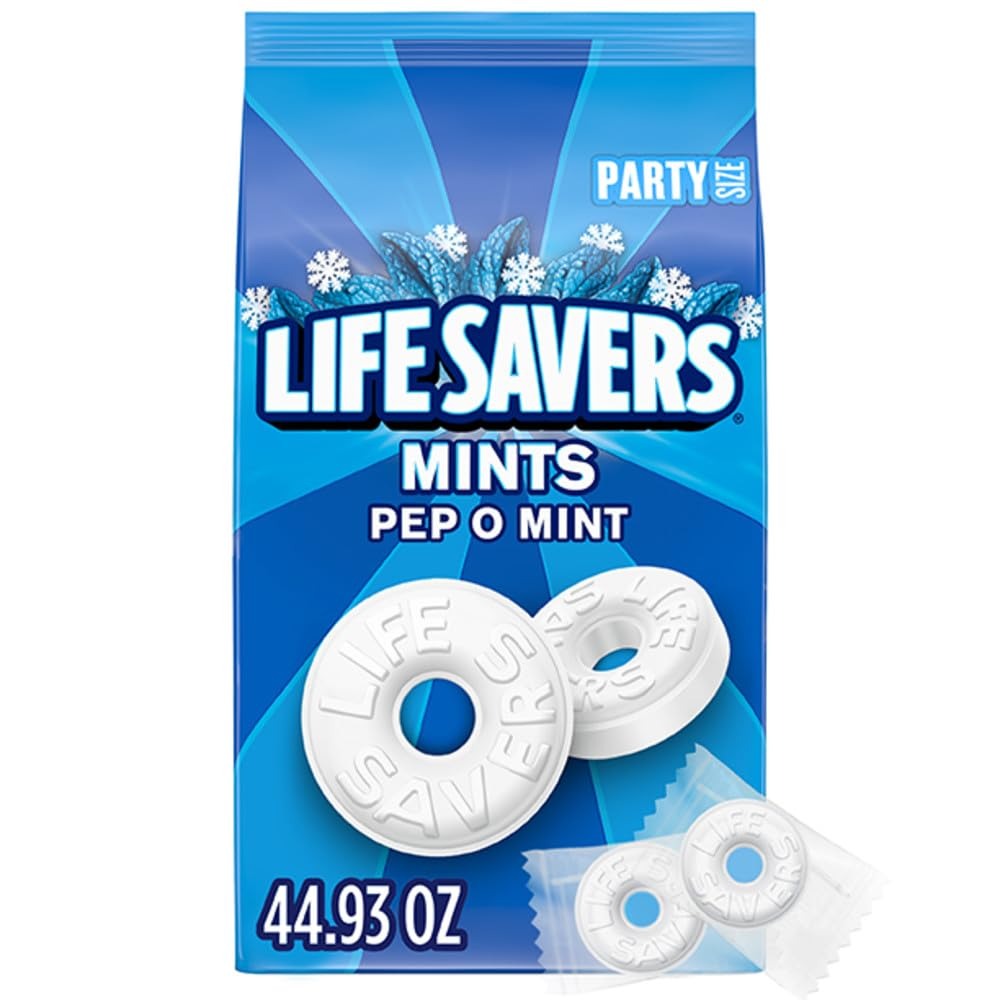
Item Name: LIFE SAVERS Pep-O-Mint Peppermint Hard Candy Individually Wrapped, Party Size Bulk Hard Candy, 44.93 oz Bag
Bullet Point 1: REFRESHING FLAVOR: Enjoy the cool taste of peppermint with LIFE SAVERS Pep-O-Mint candy mints, perfect for keeping your breath fresh
Bullet Point 2: PARTY SIZE BAG: With this 44.93-ounce party size bag of individually wrapped peppermint candies, you'll have plenty of bulk mints individually wrapped to share or enjoy yourself
Bullet Point 3: VERSATILE USAGE: LIFE SAVERS mints are good for stocking candy dishes in the breakroom, on your desk, or at home with individually wrapped mints
Bullet Point 4: PORTABLE PACKAGING: Each LIFE SAVERS Pep-O-Mint is a peppermint candy individually wrapped, making these candies convenient to take on the go
Bullet Point 5: BREATH MINTS: LIFE SAVERS mints are a classic mint that you can use as a breath mint before meetings, presentations, or dates
Value: 44.9
Unit: Ounce

Price: 15.27